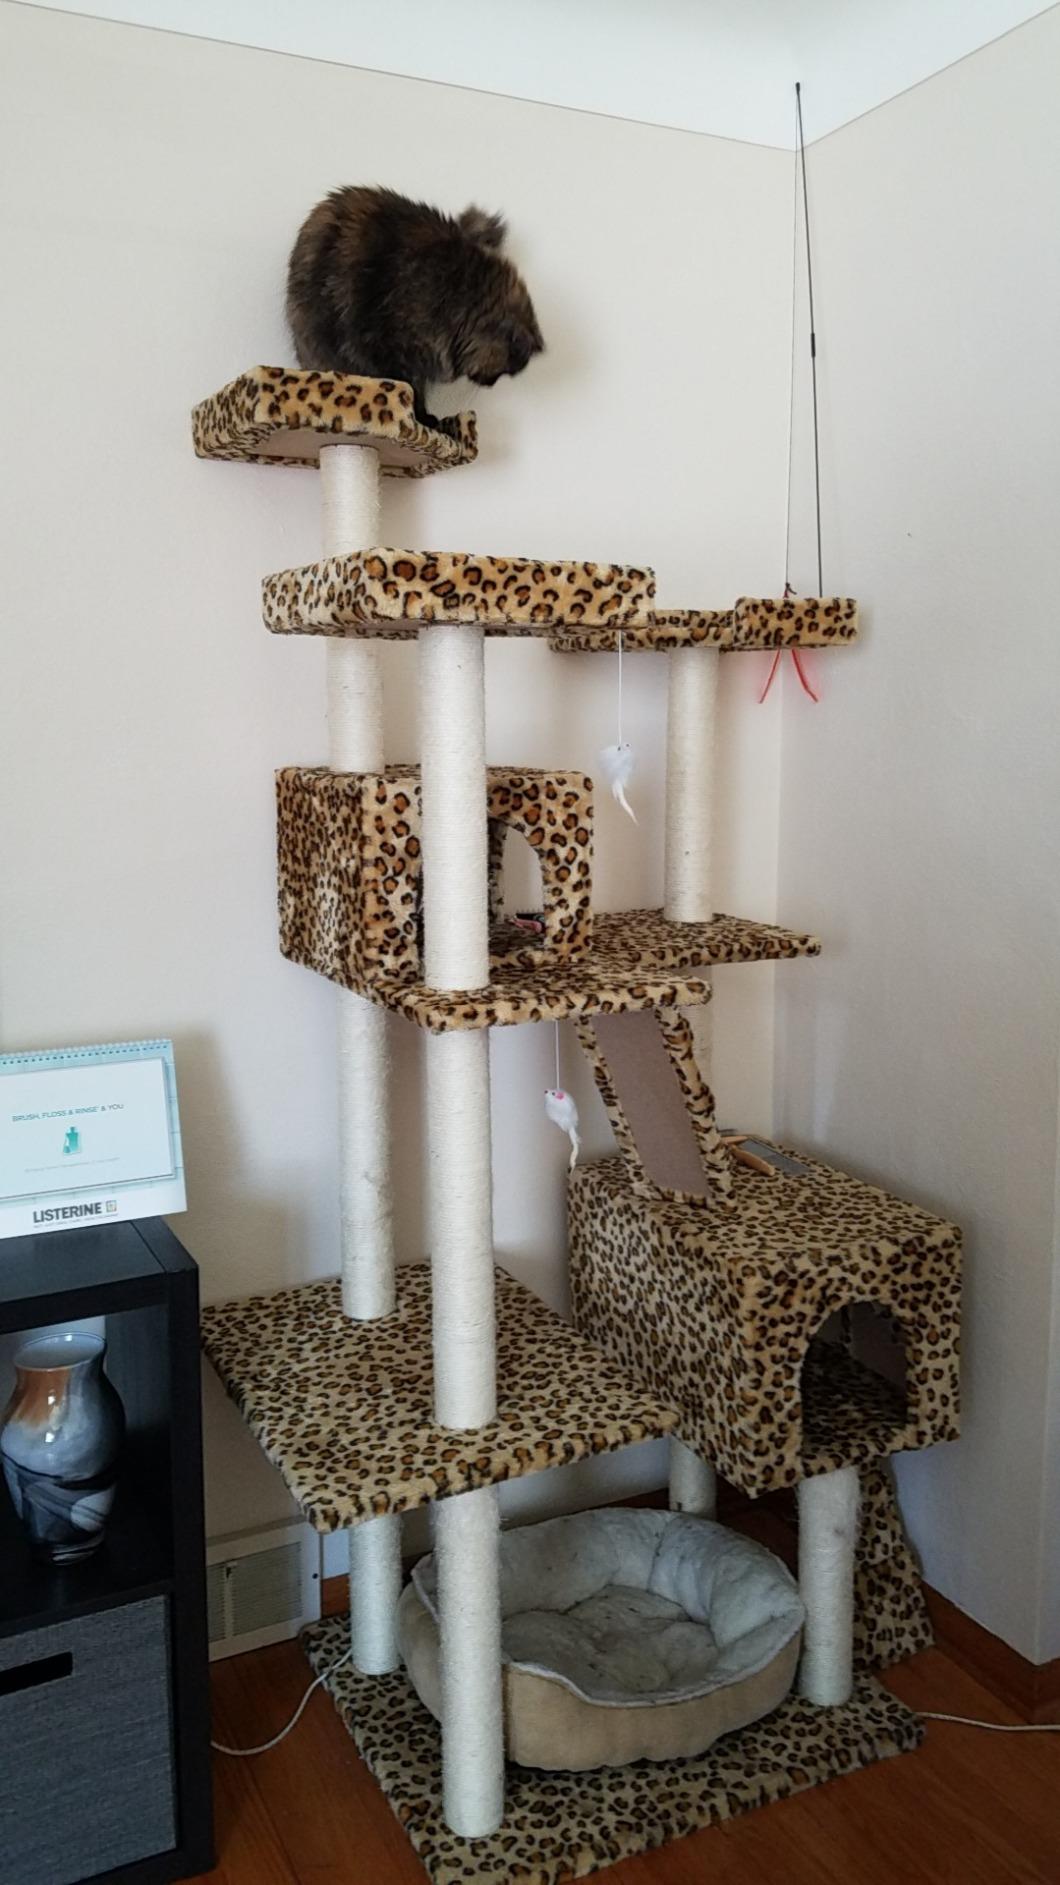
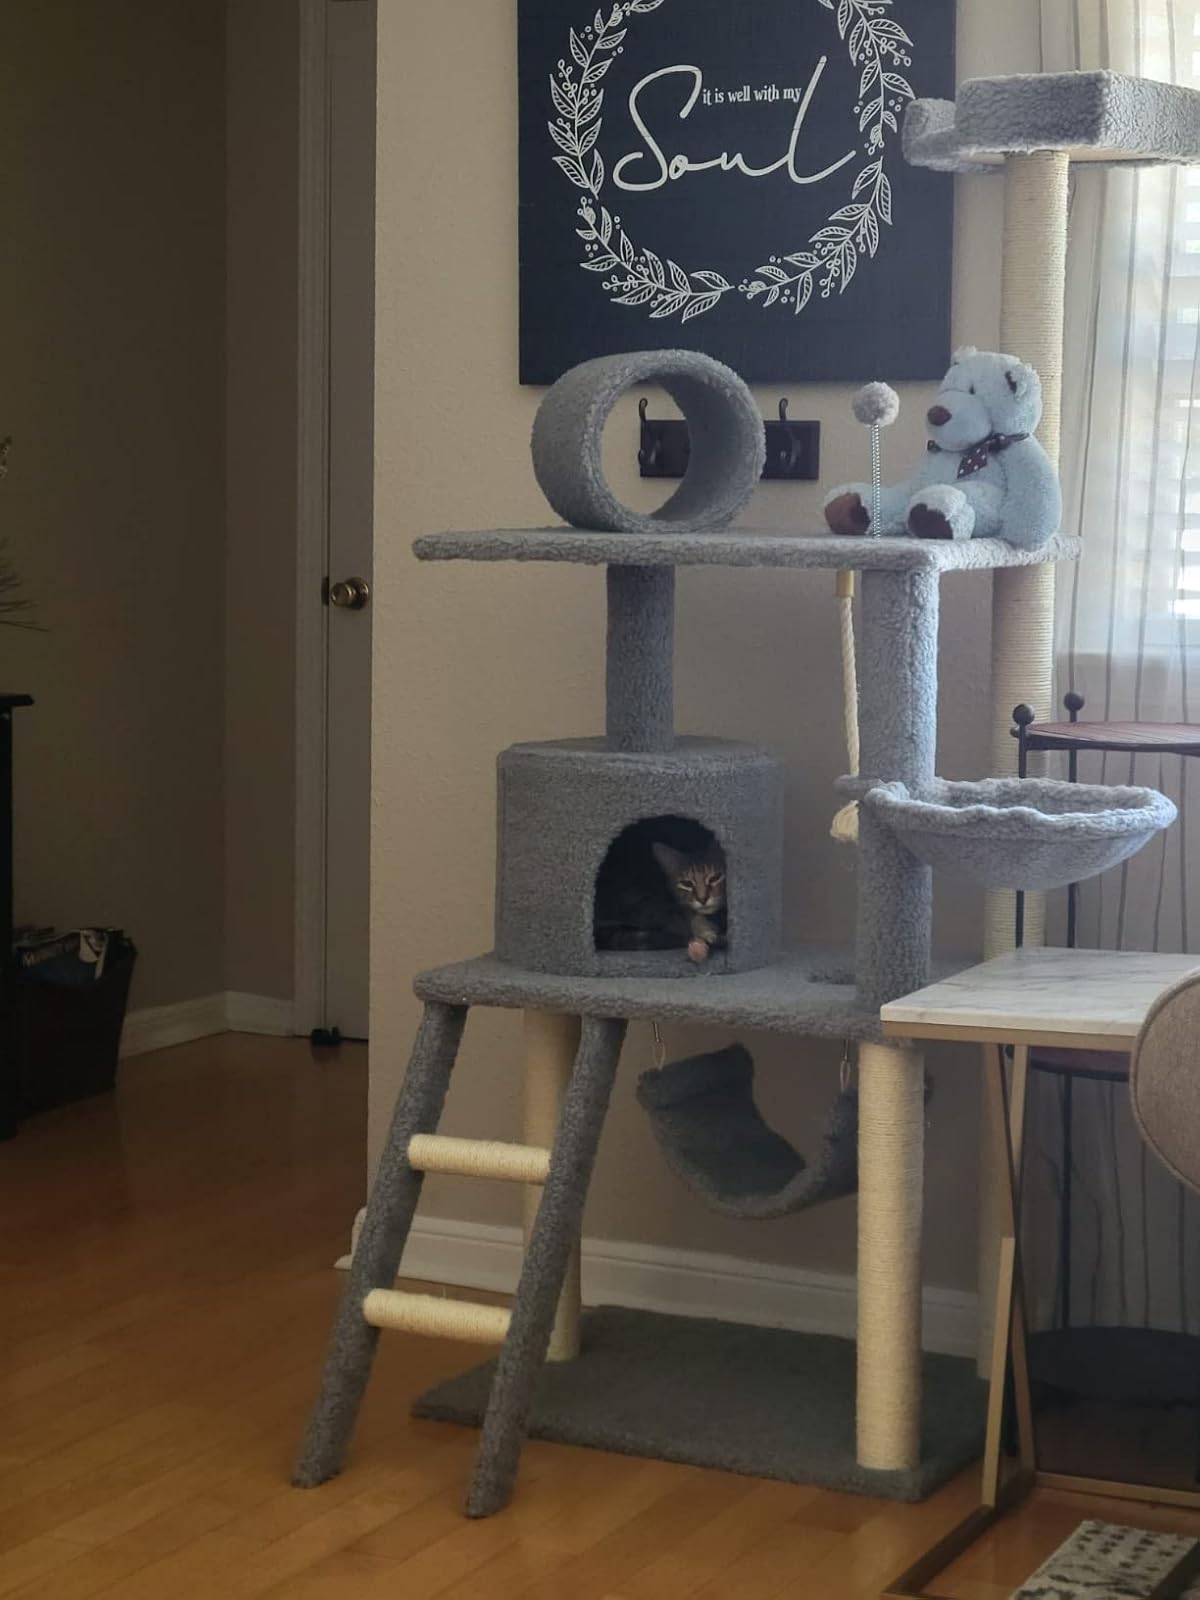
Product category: items_cat tree
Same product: no